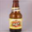
Label: bottle